Raphael Tuck & Sons

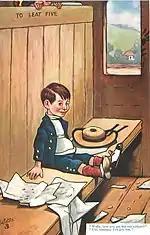
From the set "Humour of Life" (1907)

Notable artists illustrating sets this year included Lance Thackeray, producing sets such as "Amateur Gardening", Society Pets and John Hassall with "Humour of Life".